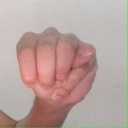
अक्षर: म